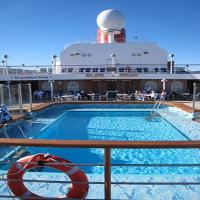
Weather: sun or clear